Tovsta Mohyla

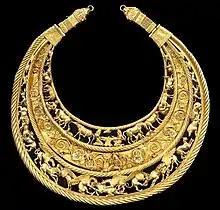
Golden Pectoral from Tovsta Mohyla

The skeletons in the mound were generously covered with gold. Among the weapons, various ornaments, and items of clothing, the Golden Pectoral stood out. The style of the ornament is certainly Greek, although the imagery reflects Scythian interests. The pectoral is made of solid 24 carat gold, with a diameter of 12 inches (30.6 cm) and weighs just over 2.5 pounds (1150 g).